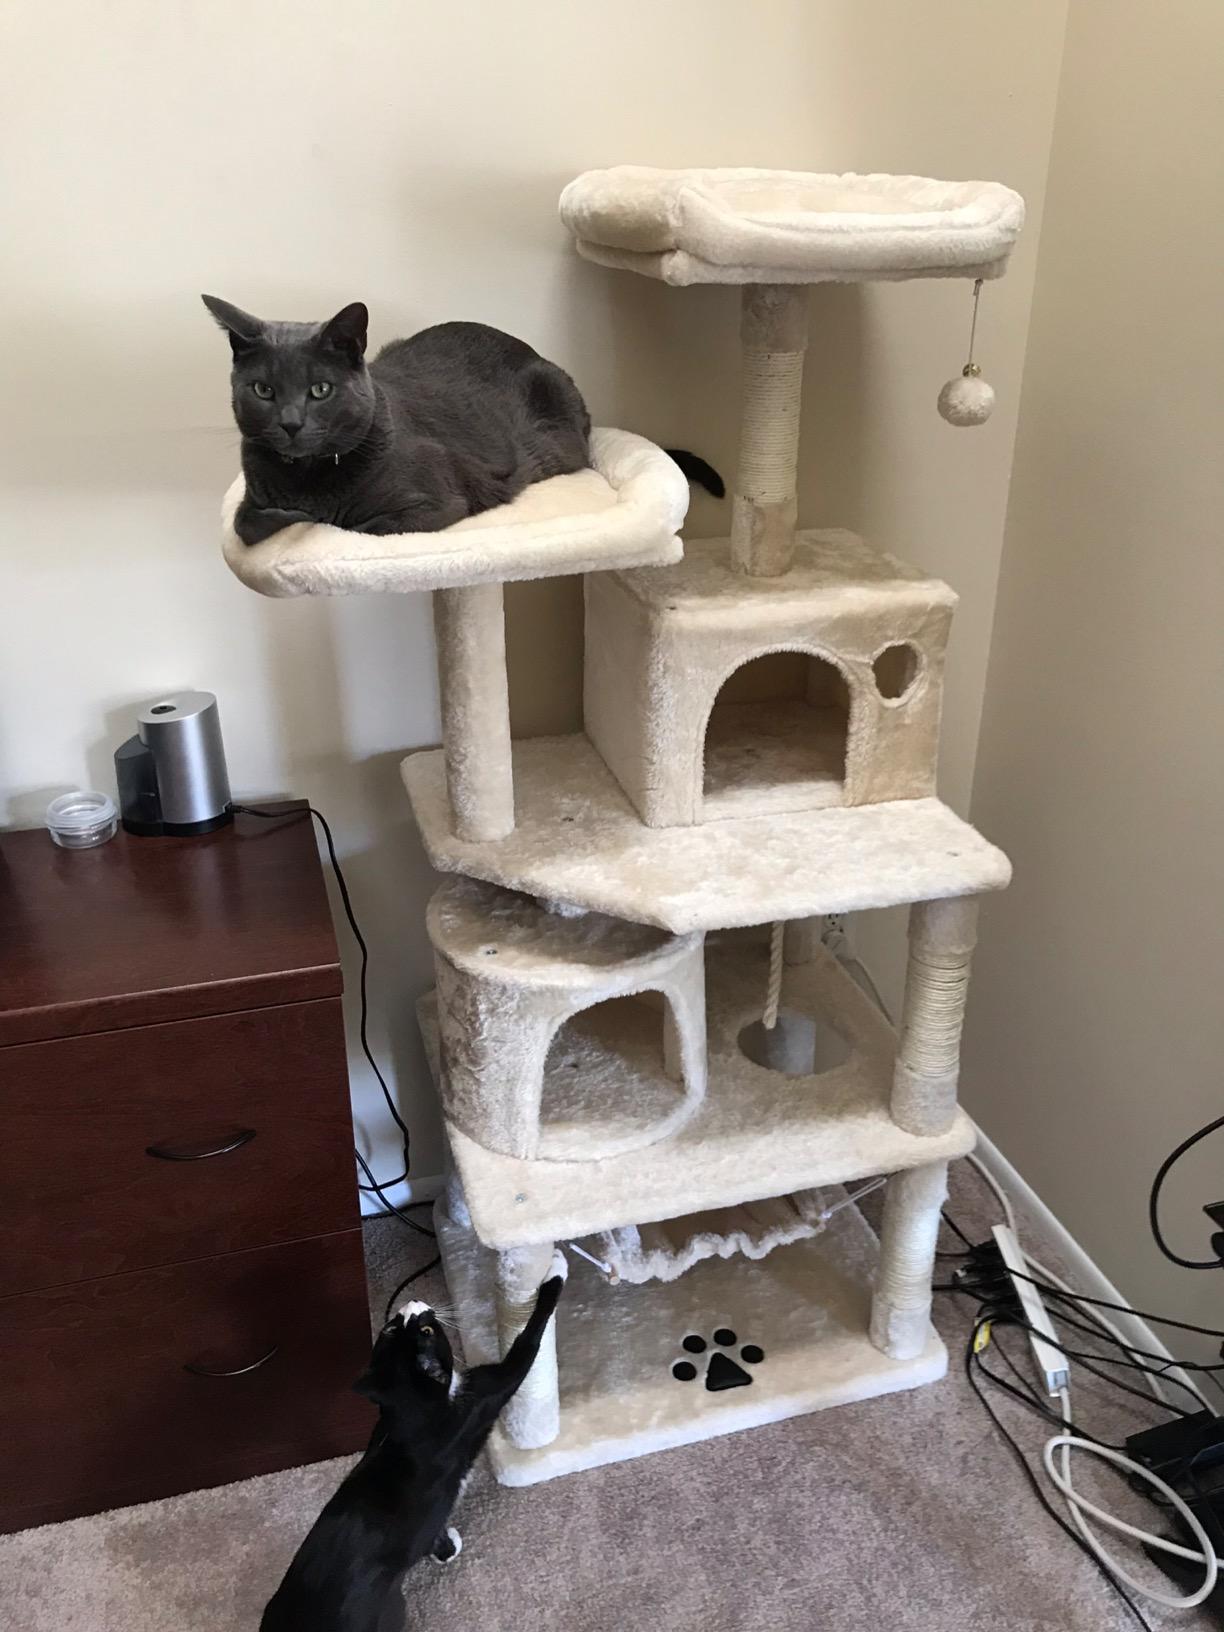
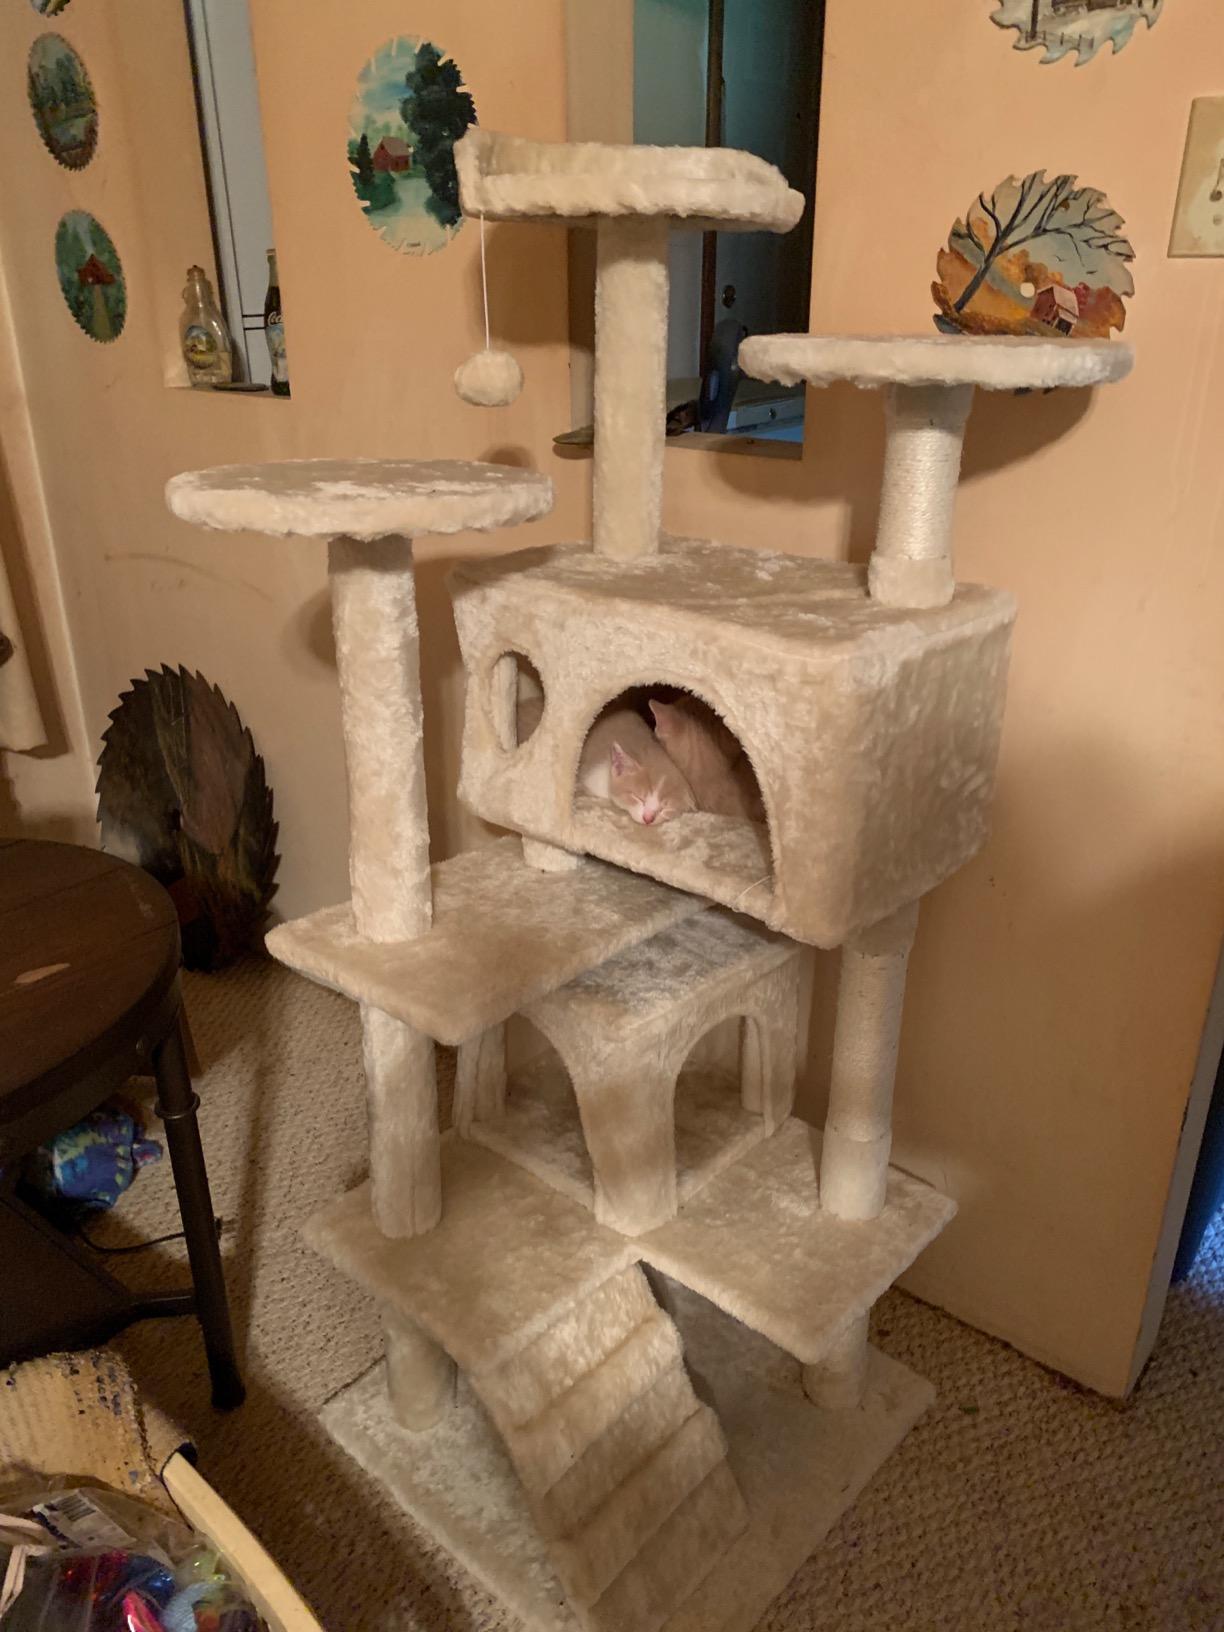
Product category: items_cat tree
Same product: no